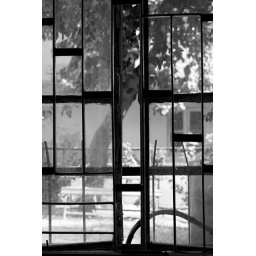
Suddenly this view from the window of my house in delhi evoked emotions !